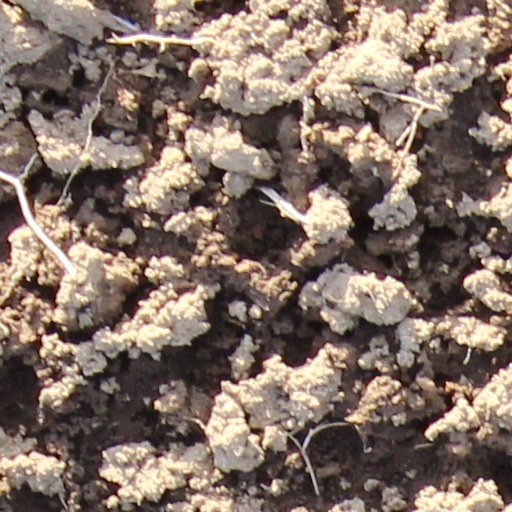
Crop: wheat